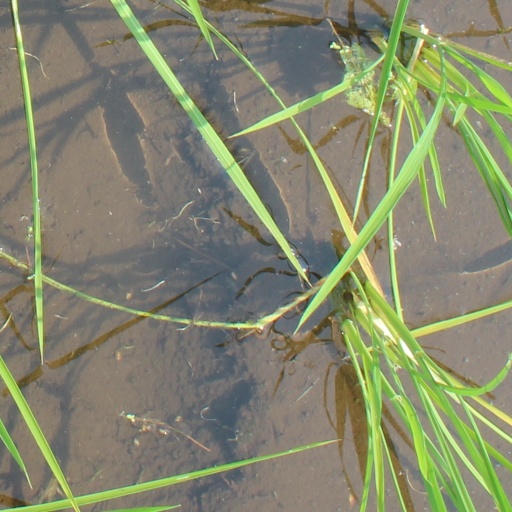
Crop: rice